Barbell

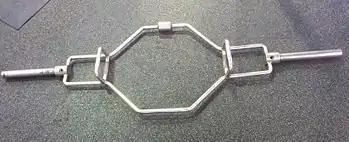
A trap bar

A hexagon-shaped bar in the middle of which the user stands and grasps the bar, via side handles, with a neutral grip. The use of trap bars places the center of gravity closer to the lifter. Trap bars are used primarily for performing deadlifts and shrugs.